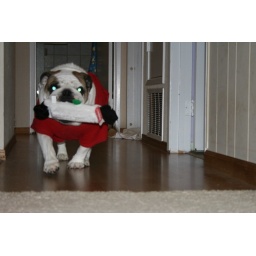
It has a nice plastic bottle in the middle